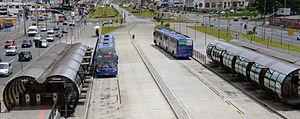
Curitiba est une grande ville du Brésil et la capitale de l'État du Paraná. En 2017, la ville a 1 908 359 habitants et sa région métropolitaine compte 3 400 100 habitants.